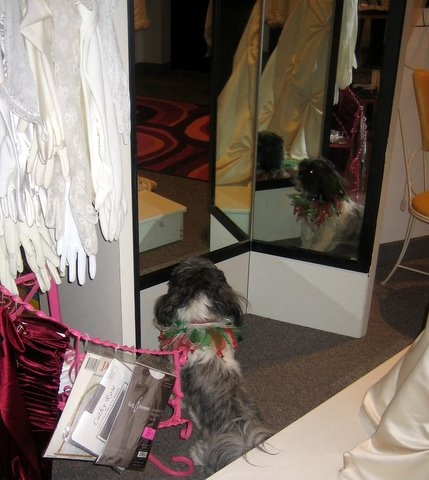
A dog sitting next to the front of a store.
A dog looks in the mirror in a wedding dress store.
A small dog admires itself in a 3 way mirror.
A dog staring at its reflection in a three way mirror.
a dog looking at his reflection in a mirror